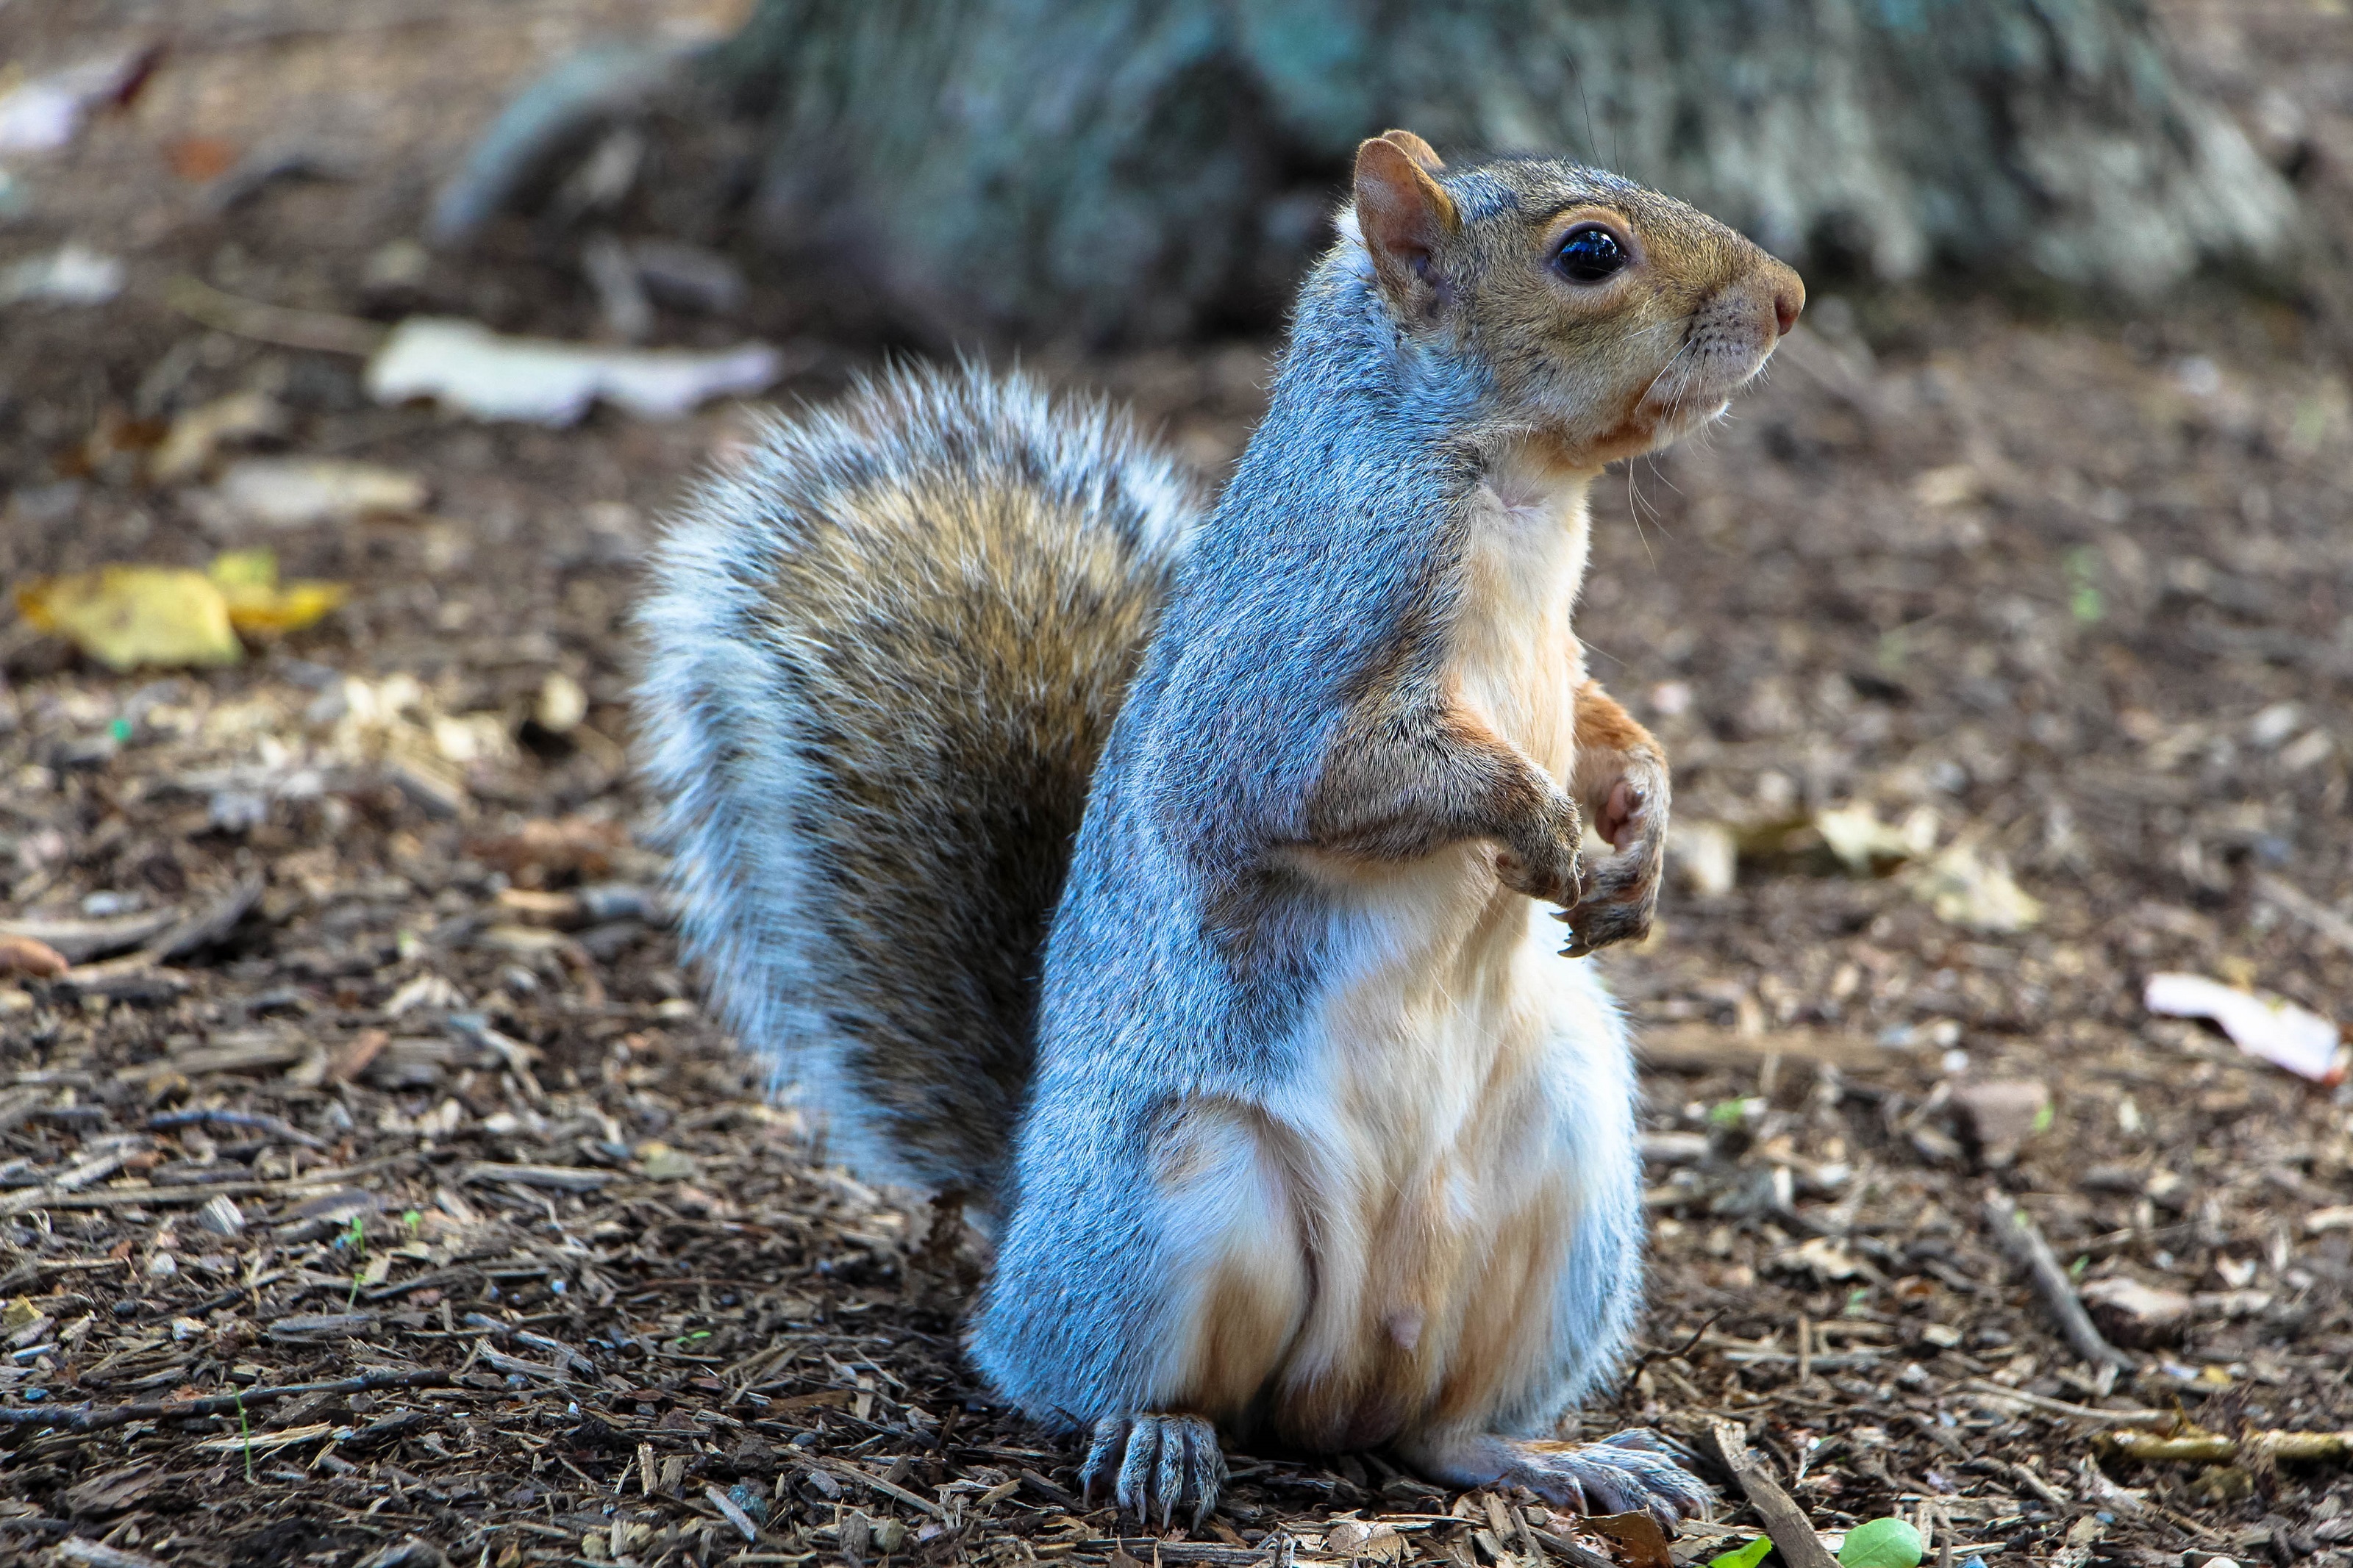
nature, ground, cute, looking, wildlife, portrait, mammal, squirrel, close, rodent, fauna, eating, whiskers, furry, vertebrate, chipmunk, common squirrel, furry tail, prairie dog, fox squirrel